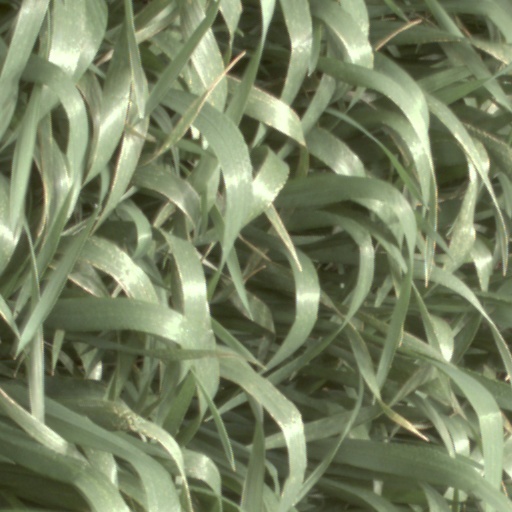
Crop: wheat